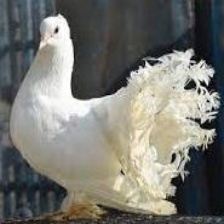
Species: FRILL BACK PIGEON
Scientific name: COLUMBA LIVIA DOMESTICA